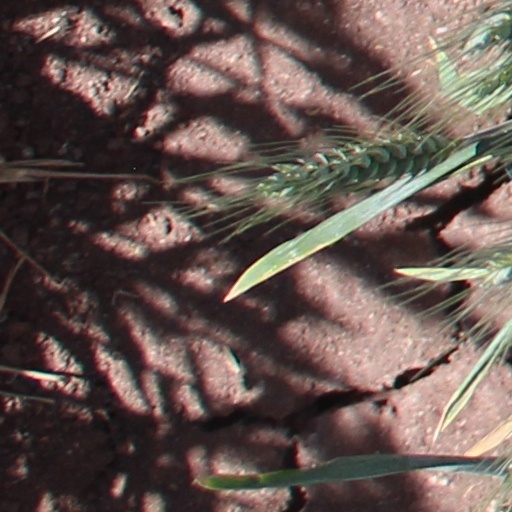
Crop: wheat